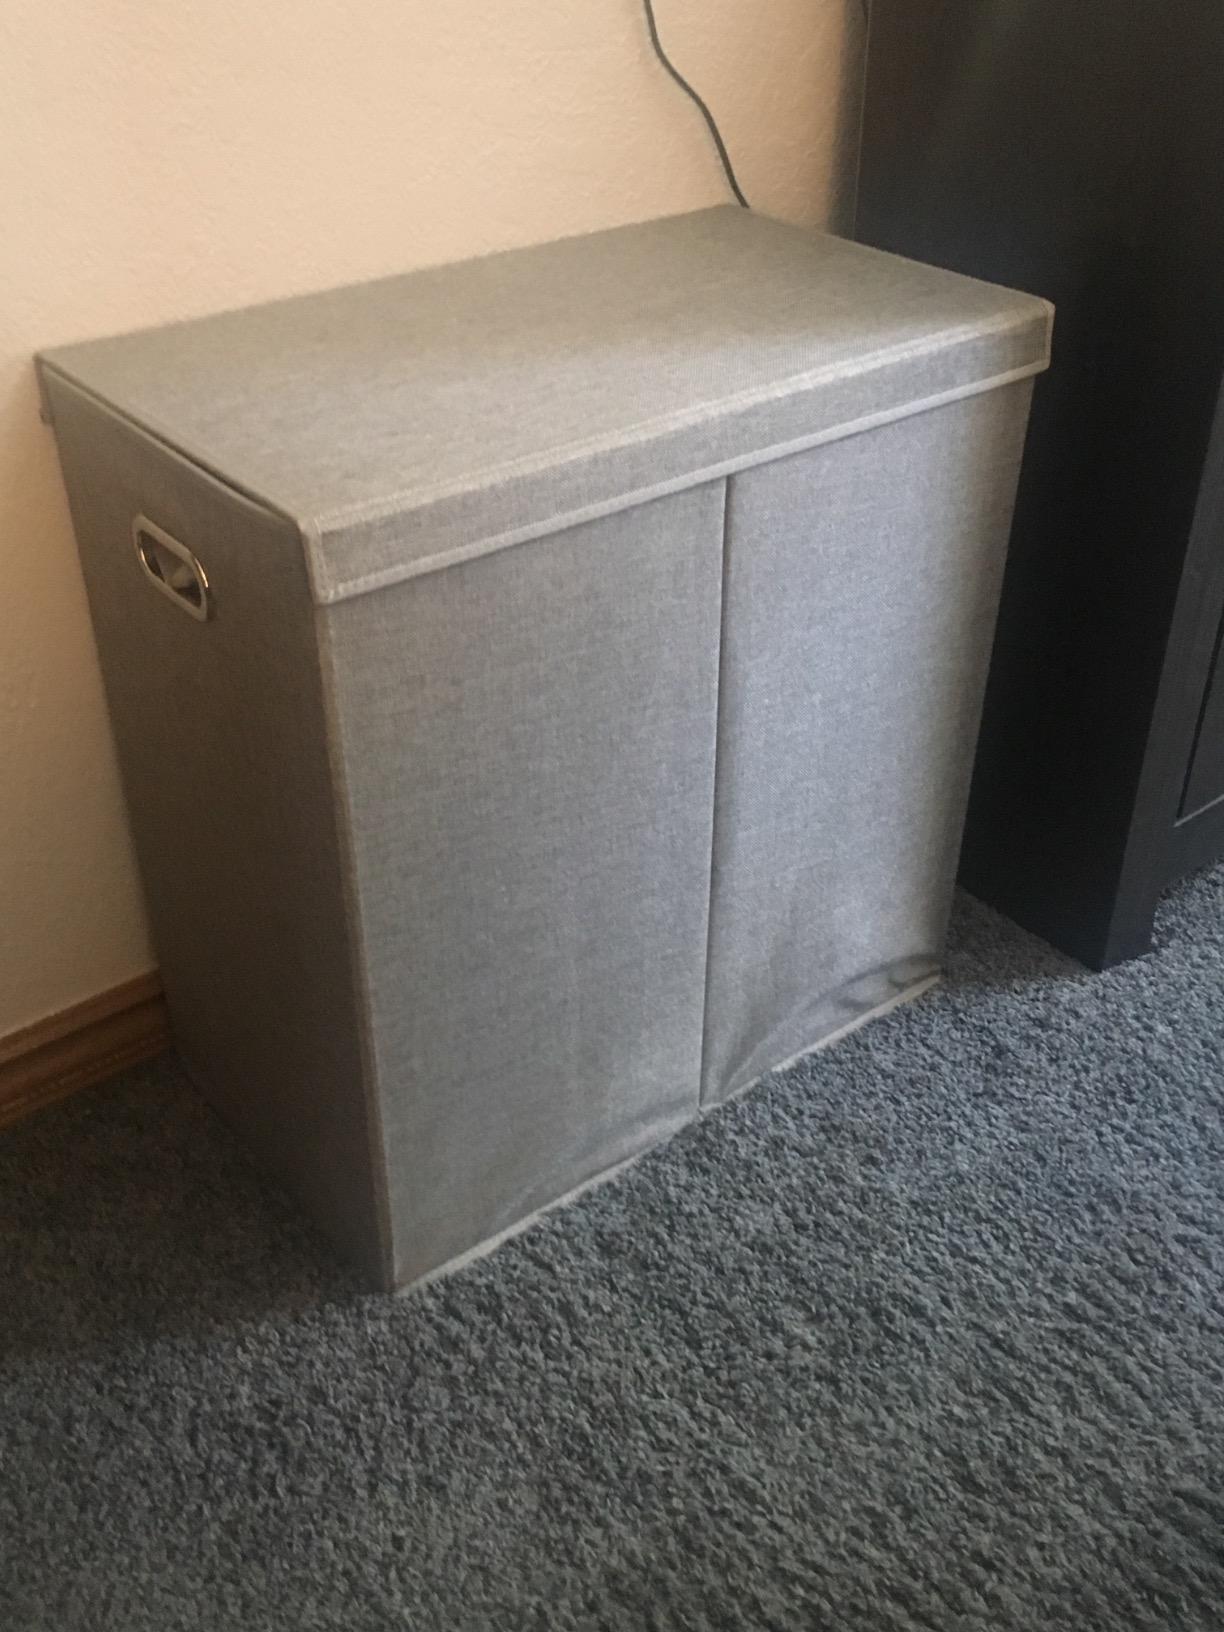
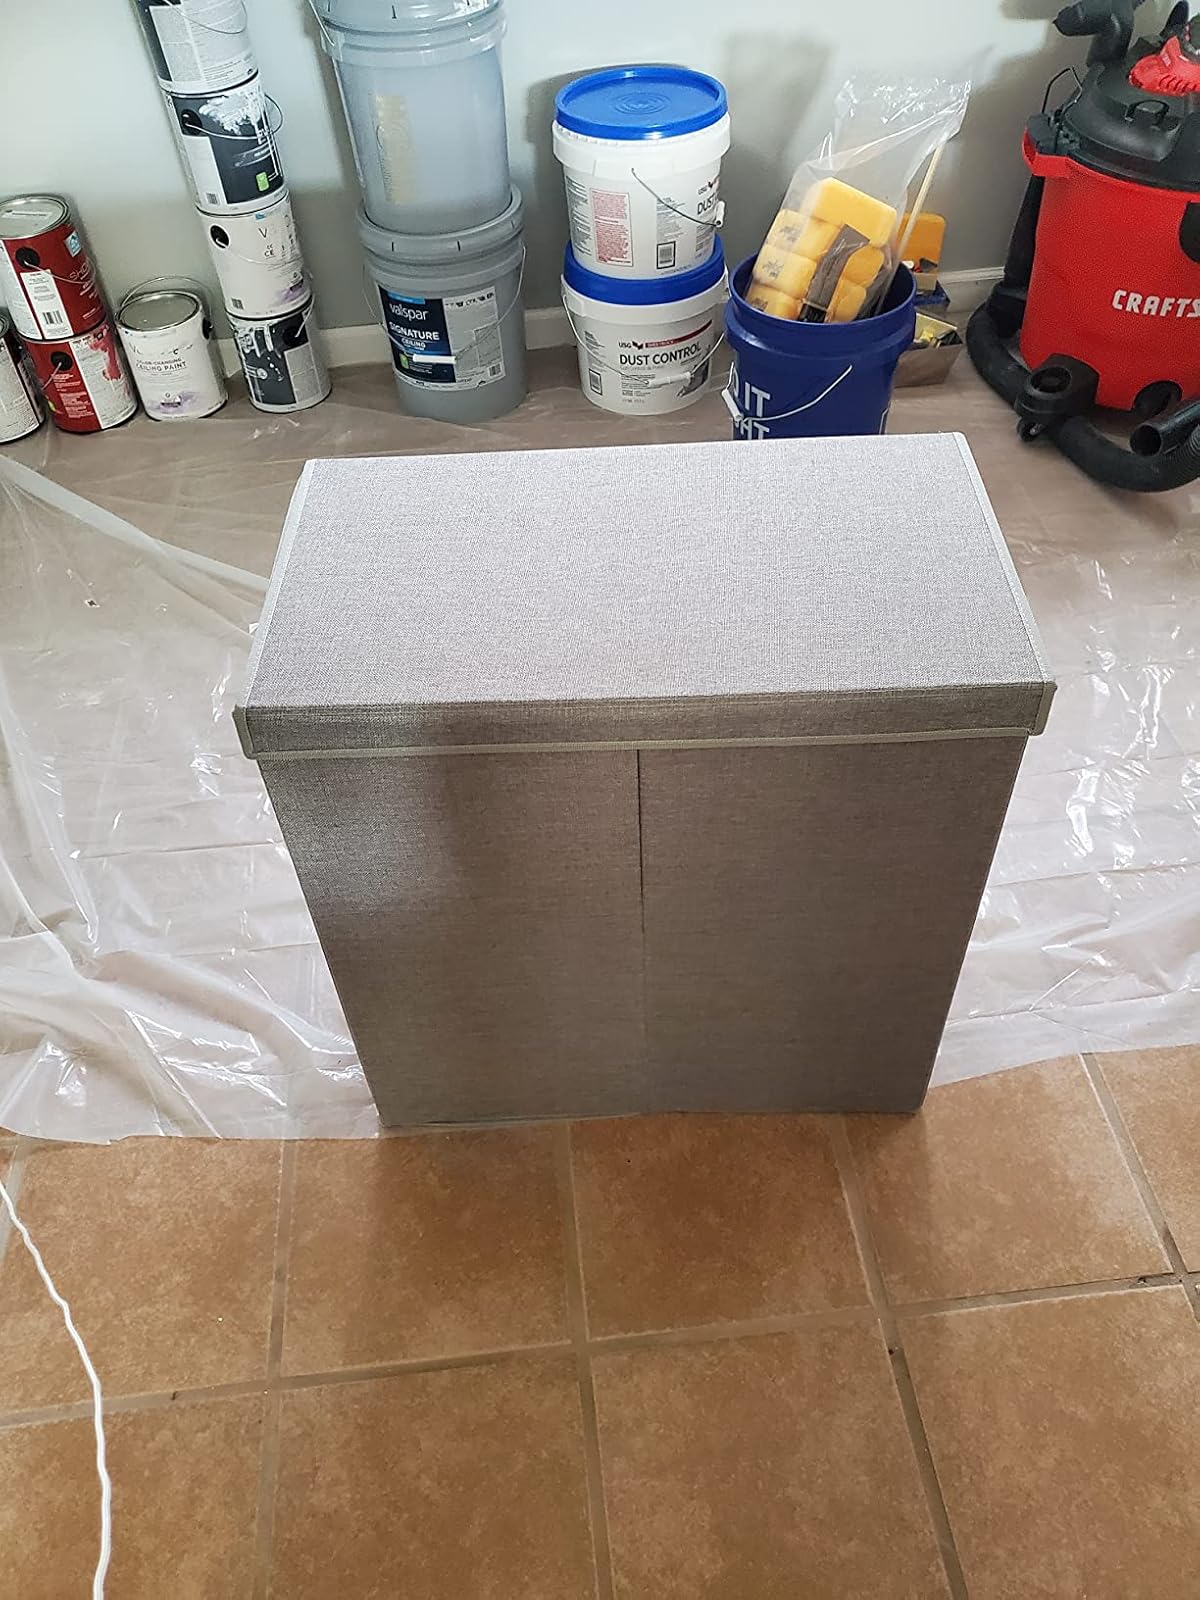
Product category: items_hamper
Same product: yes